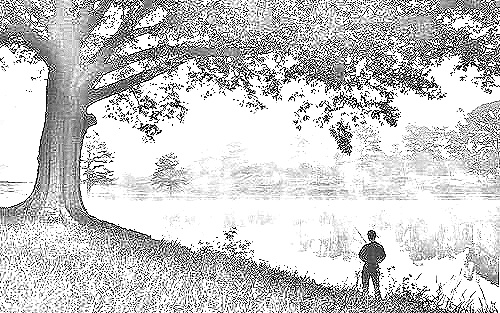
Portrait style: Sketch Portrait